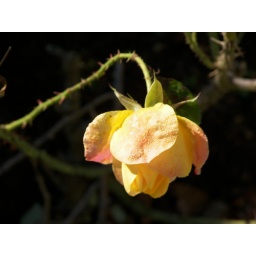
I was hanging over the fence to take this picture, but the rose was a little droopy.